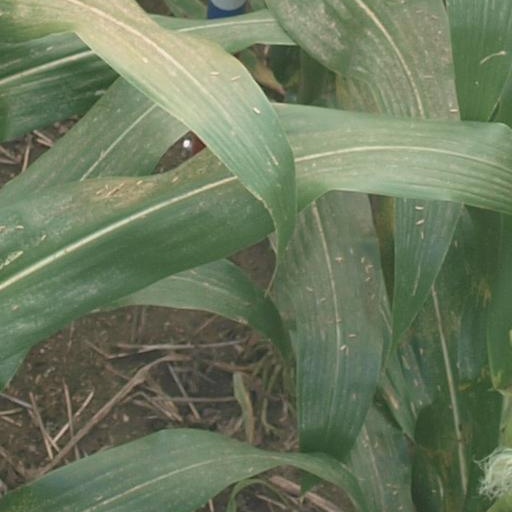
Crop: maize; corn